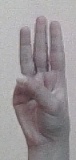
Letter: thaa